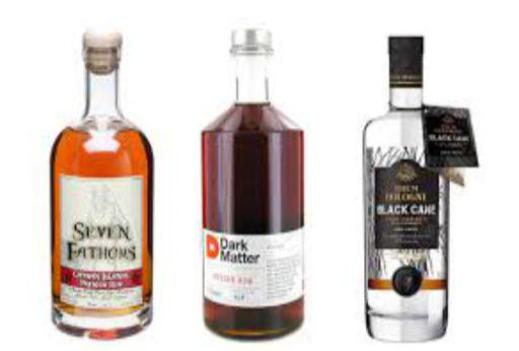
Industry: Clothes